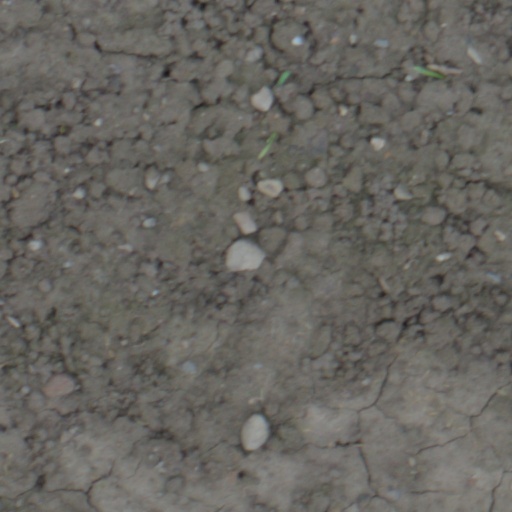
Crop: wheat